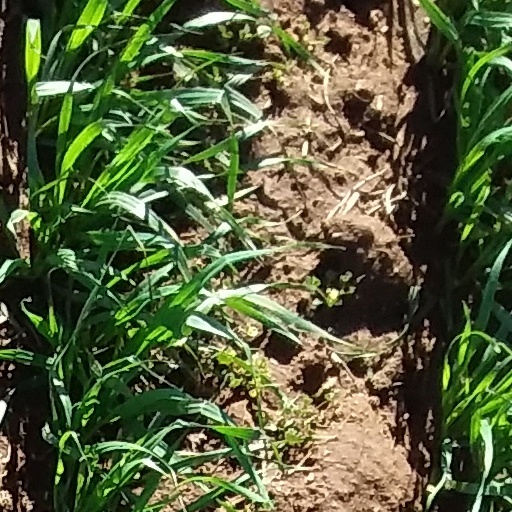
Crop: wheat